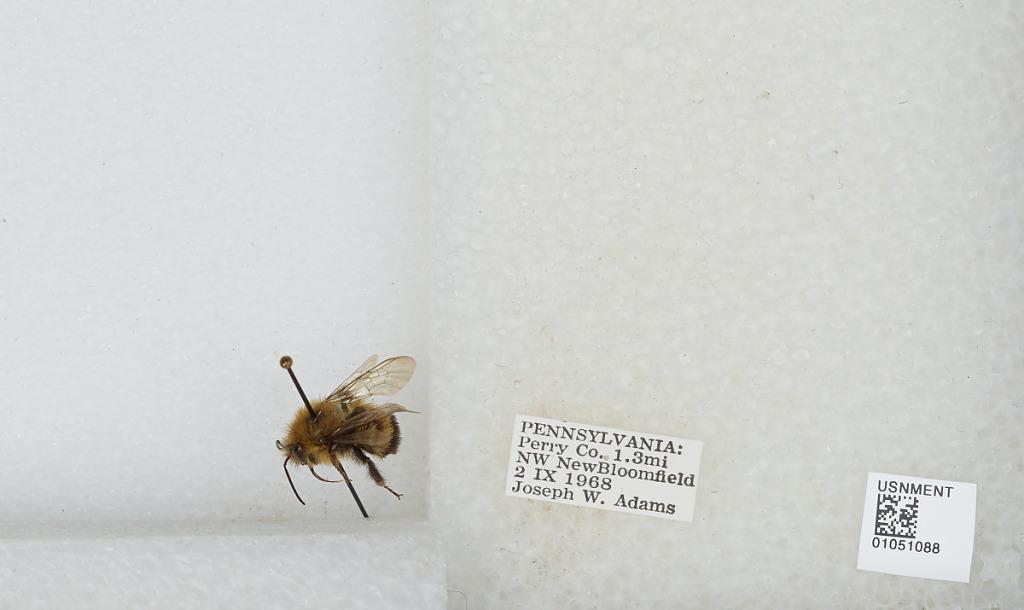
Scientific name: Bombus sp.
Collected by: J. Adams
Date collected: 1968-9-2
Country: United States
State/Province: Pennsylvania
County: Perry
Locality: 1.3 miles northwest of New Bloomfield
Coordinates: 40.4233, -77.2175